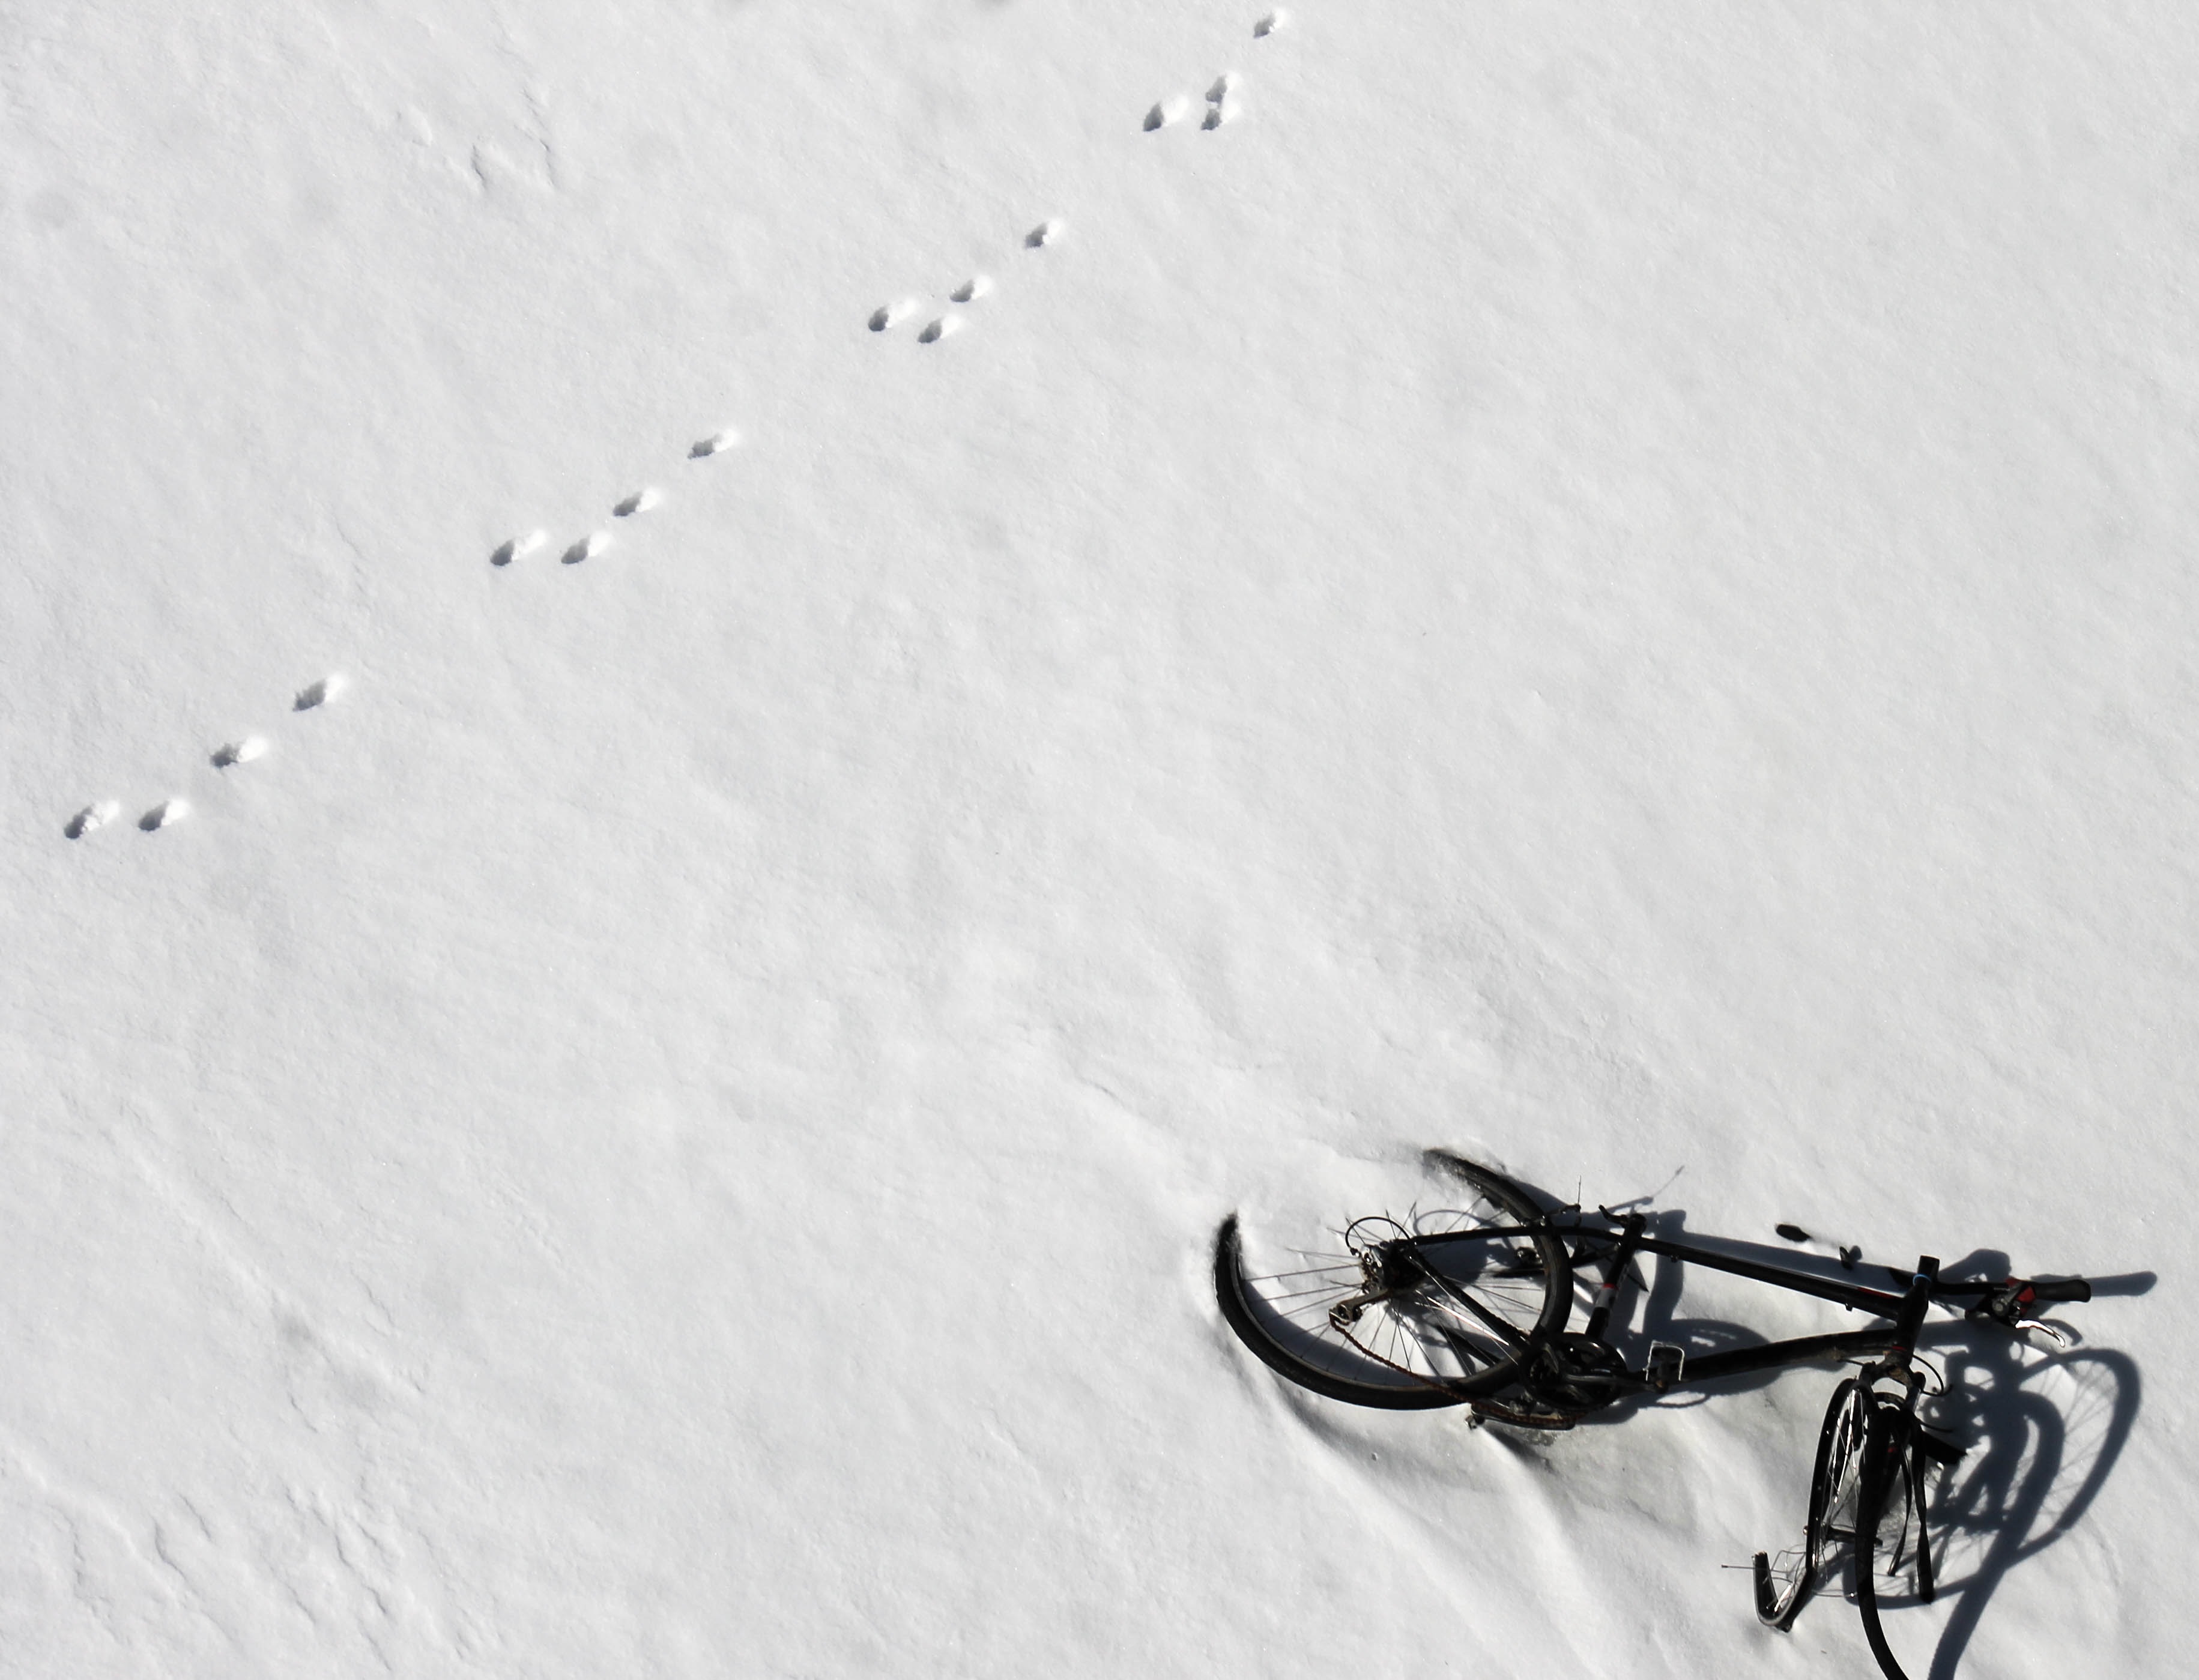
snow, winter, white, bicycle, line, vehicle, weather, monochrome, season, sports equipment, freezing